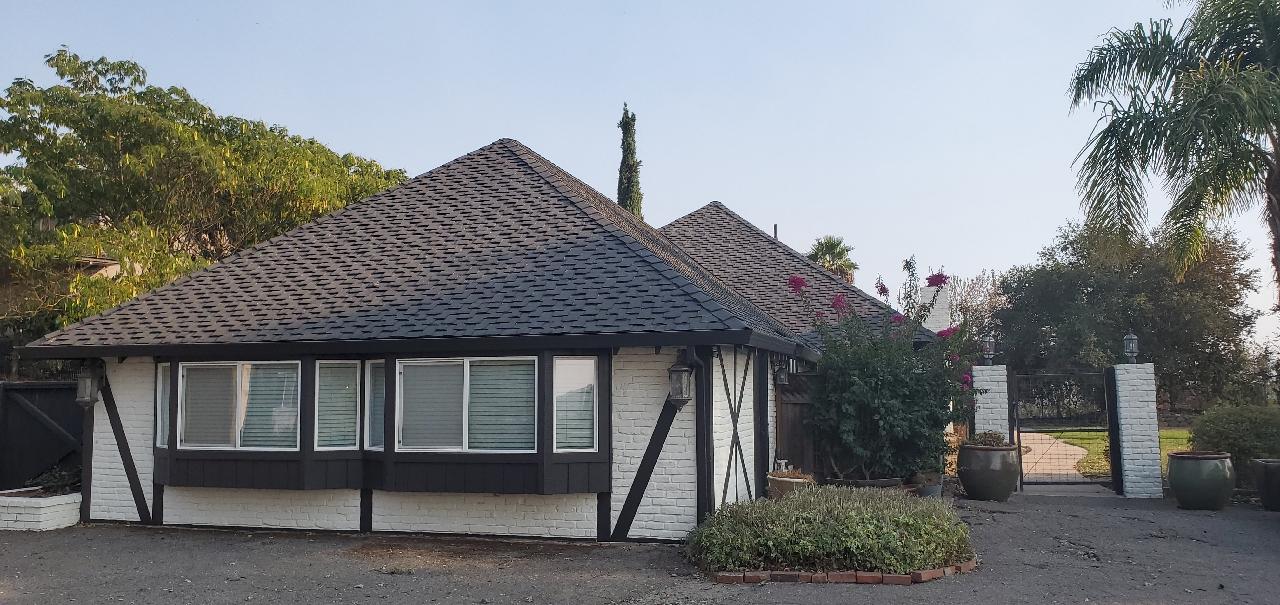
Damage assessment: no_damage